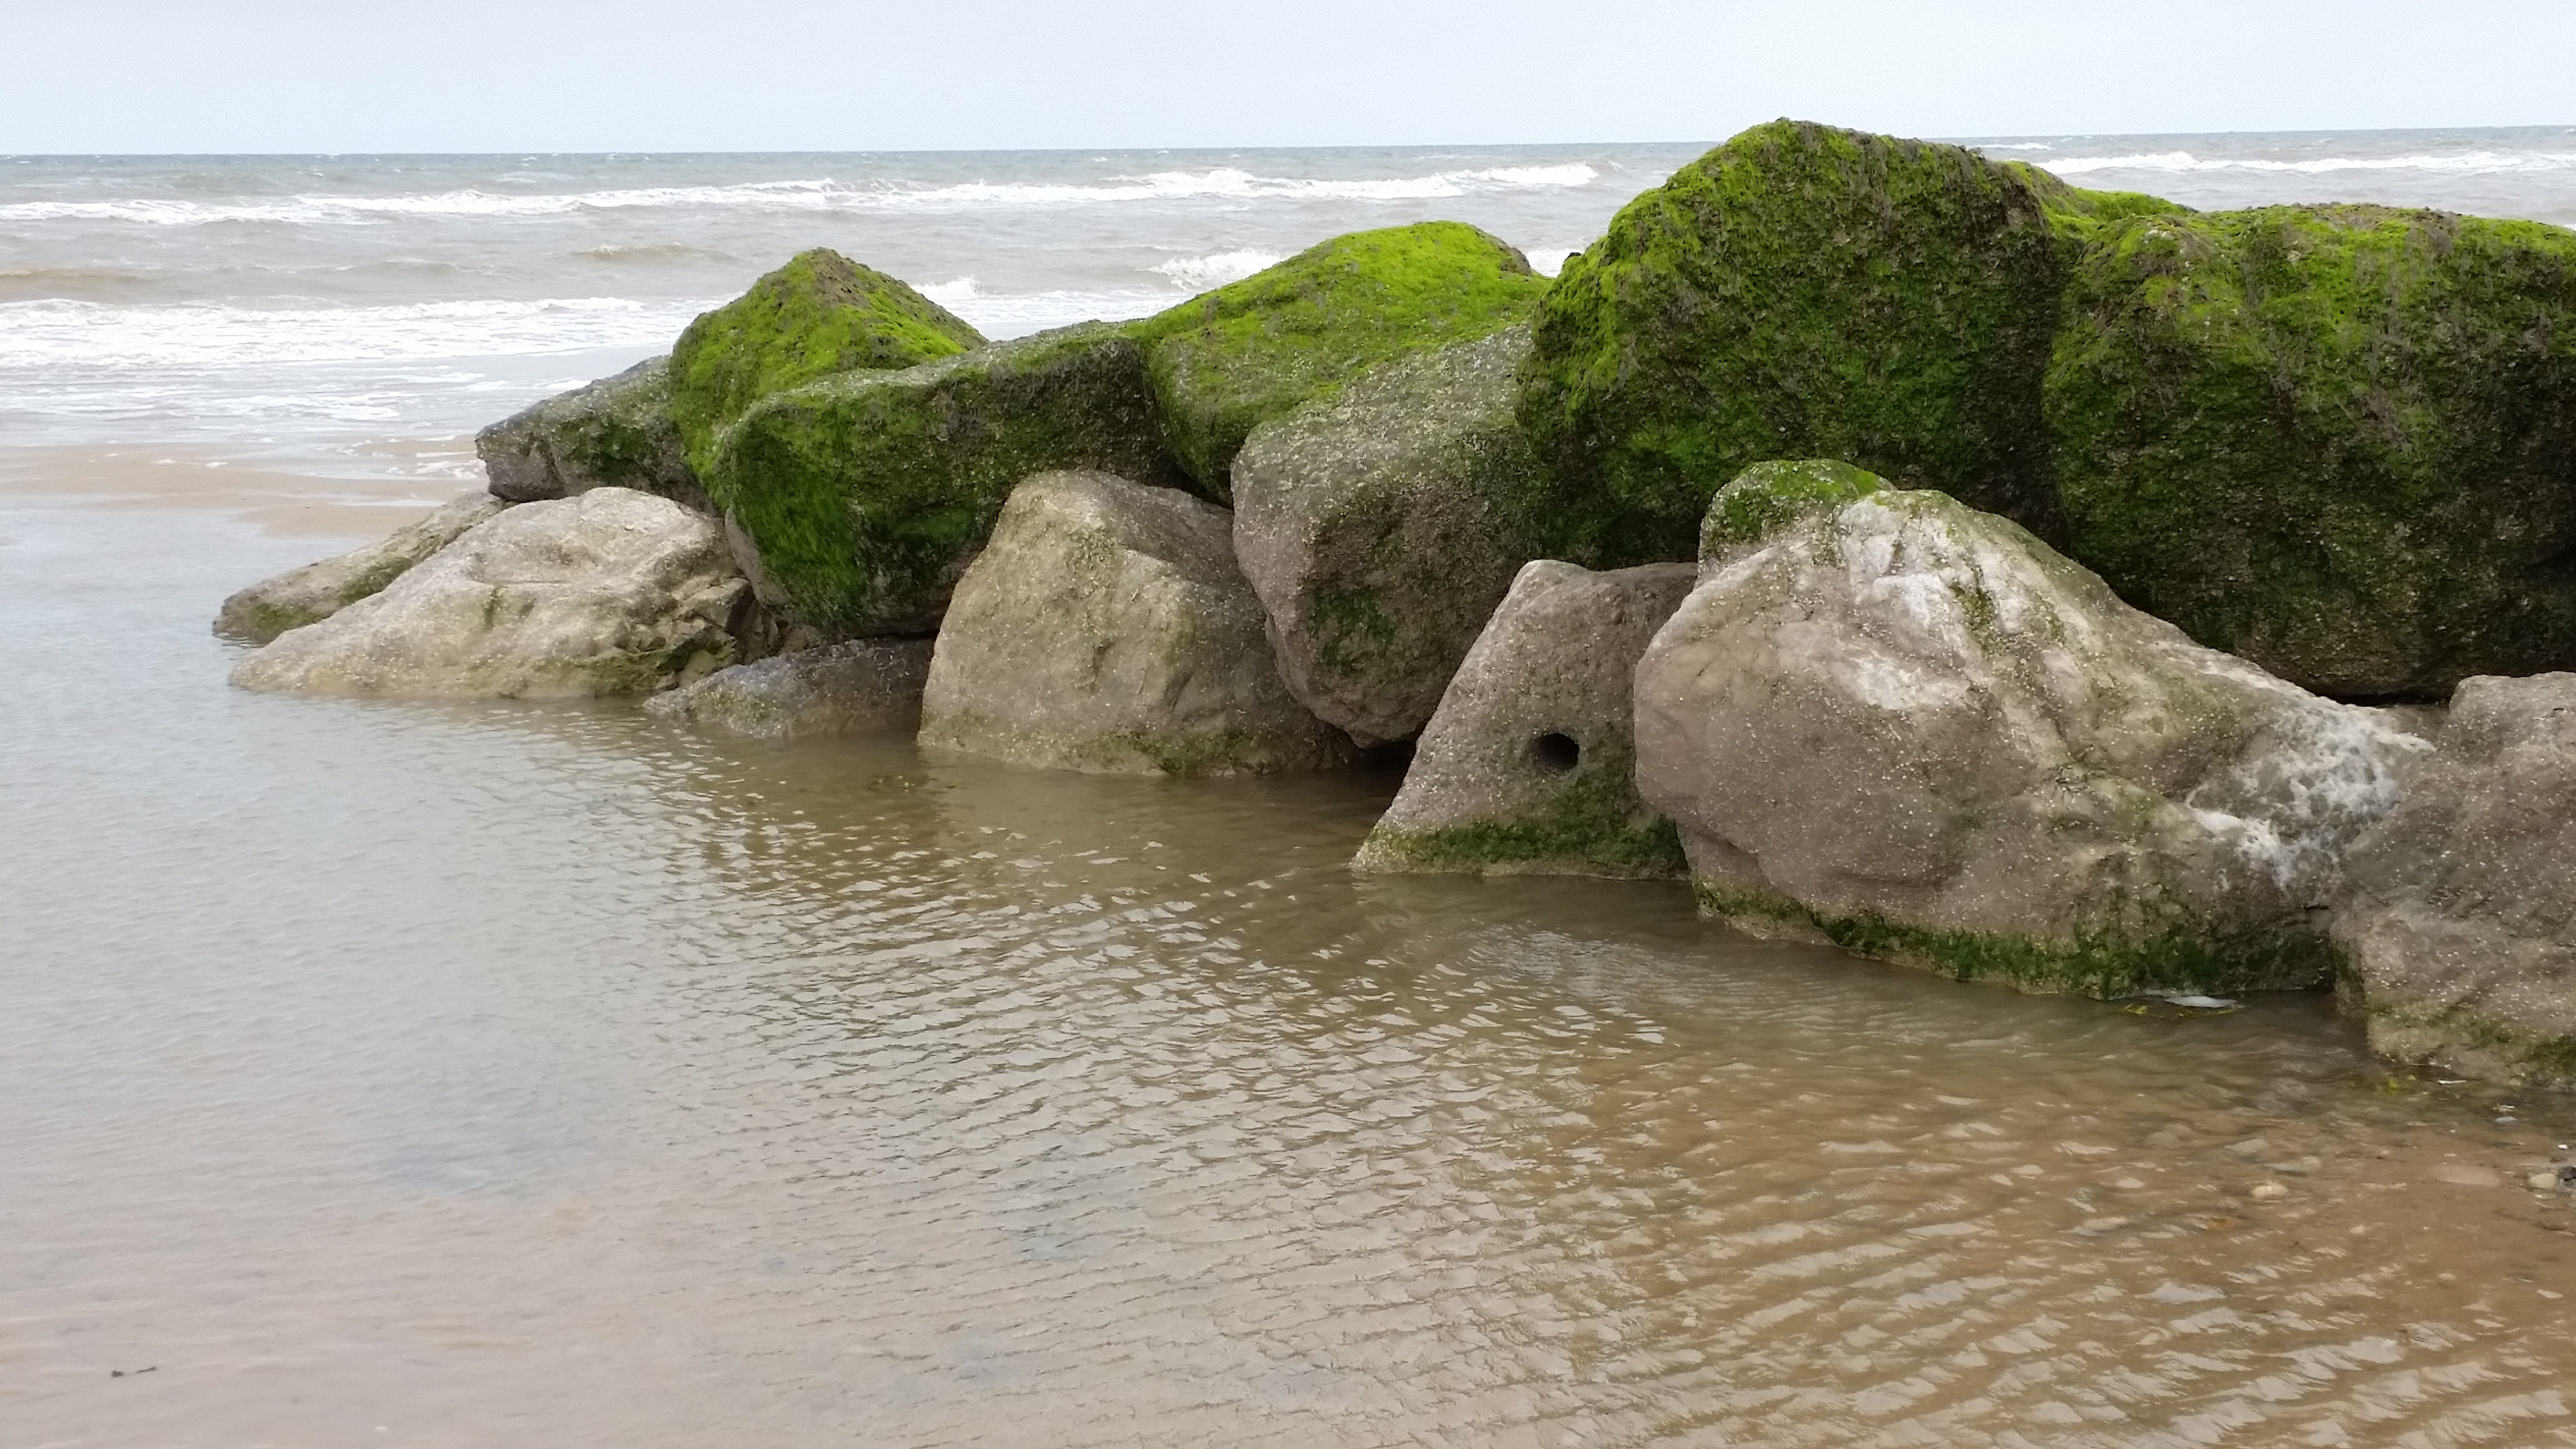
beach, sea, coast, rock, shore, river, bay, terrain, material, wadi